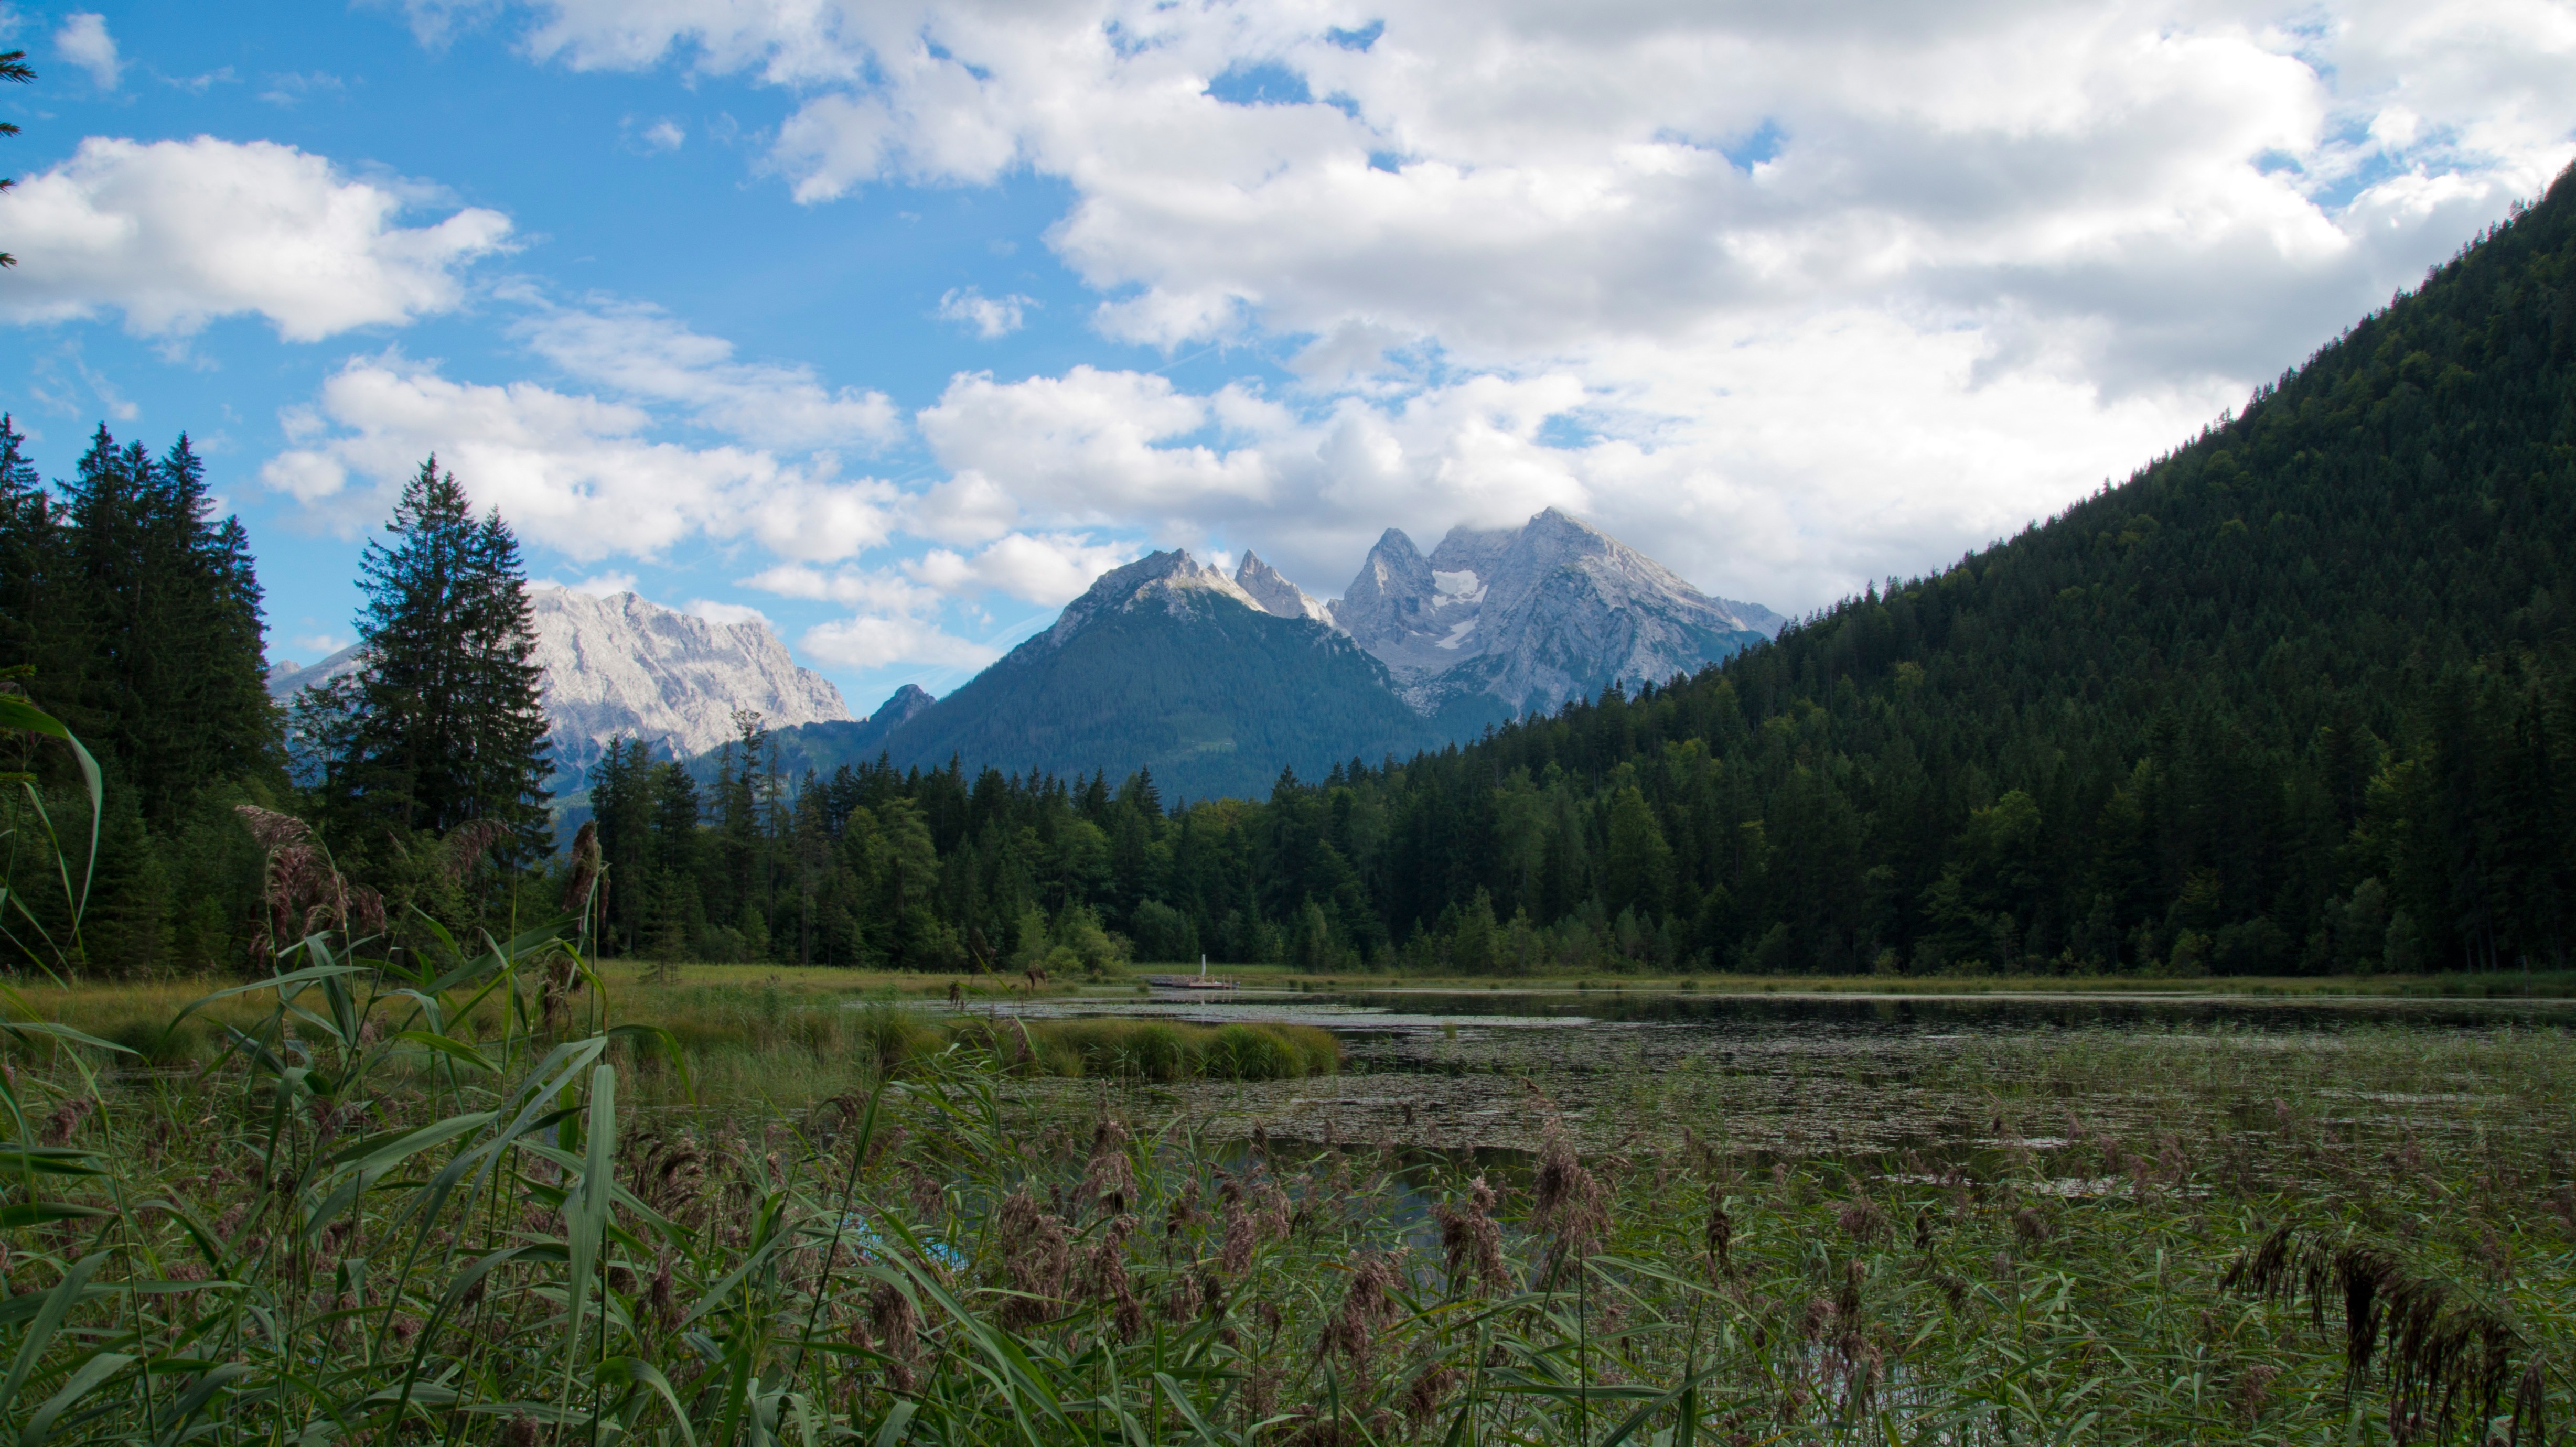
landscape, tree, nature, forest, wilderness, mountain, meadow, hill, lake, valley, mountain range, pasture, snowy, alpine, national park, ridge, summit, mountains, alps, grassland, plateau, fell, habitat, loch, ecosystem, landform, natural environment, geographical feature, mountainous landforms